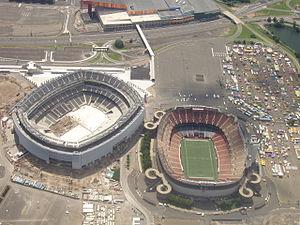
Le MetLife Sports Complex est un complexe sportif et de divertissement situé à East Rutherford, dans le New Jersey. Il se compose actuellement de plusieurs infrastructures comme le MetLife Stadium, le Meadowlands Racetrack, le Izod Center, la Meadowlands Sports Complex Rail Station, le Timex Performance Center et le American Dream Meadowlands. Le complexe est la propriété de la New Jersey Sports and Exposition Authority.
Le MetLife Stadium est un stade de football américain du Grand New York. Il fait partie du MetLife Sports Complex, situé à East Rutherford dans le New Jersey, à l'ouest de la ville de New York.